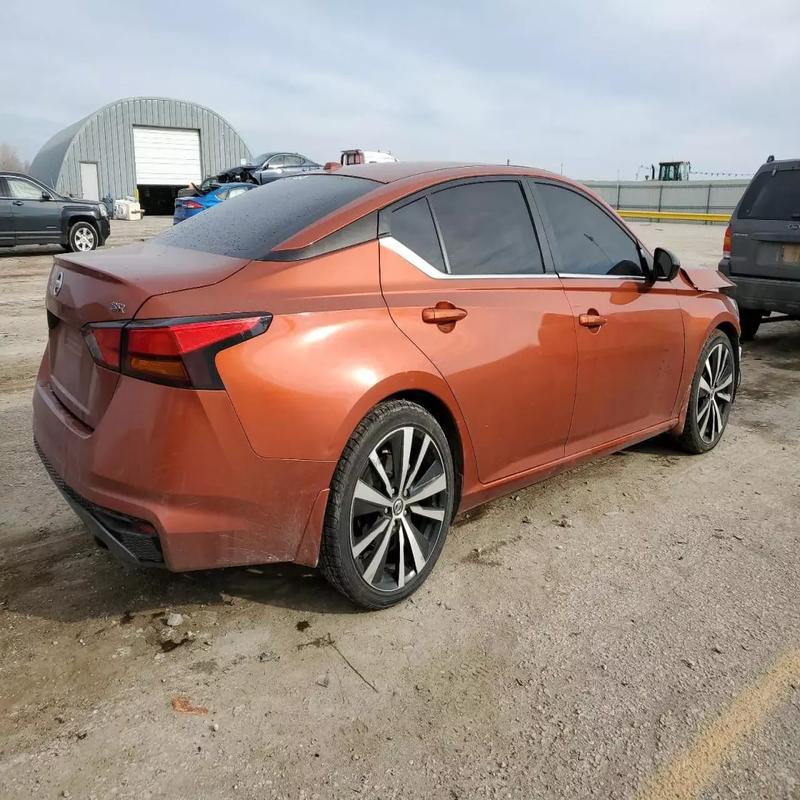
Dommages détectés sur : capot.
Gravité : mineur